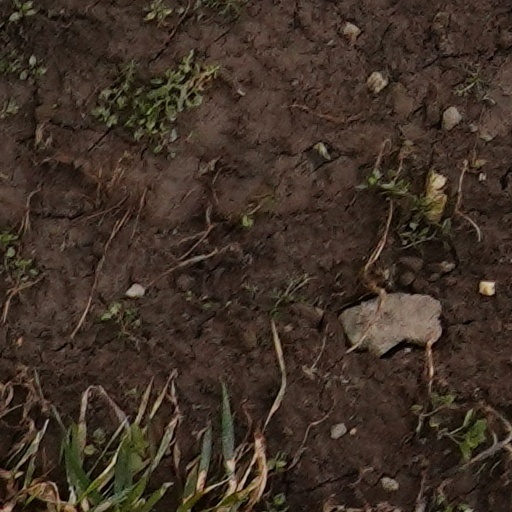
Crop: wheat